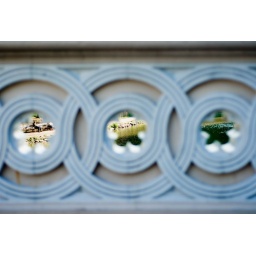
Looking west through the detail in the Central Park boat pond bridge. Note the person sitting in the &amp;quot;eye&amp;quot; to the far left.